David Lloyd George

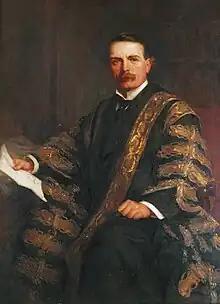
Portrait of Chancellor Lloyd George by Christopher Williams (1911)

In 1909, Lloyd George introduced his People's Budget, imposing a 20% tax on the unearned increase in the value of land, payable at the death of the owner or sale of the land, and d. on undeveloped land and minerals, increased death duties, a rise in income tax, and the introduction of Supertax on income over £3,000. There were taxes also on luxuries, alcohol and tobacco, so that money could be made available for the new welfare programmes as well as new battleships. The nation's landowners (well represented in the House of Lords) were intensely angry at the new taxes, mostly at the proposed very high tax on land values, but also because the instrumental redistribution of wealth could be used to detract from an argument for protective tariffs.